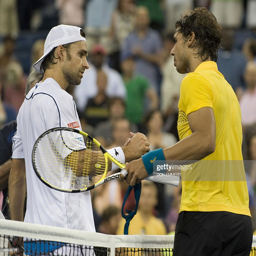
number seeded tennis player meets tennis player at the net after their match at the tournament .